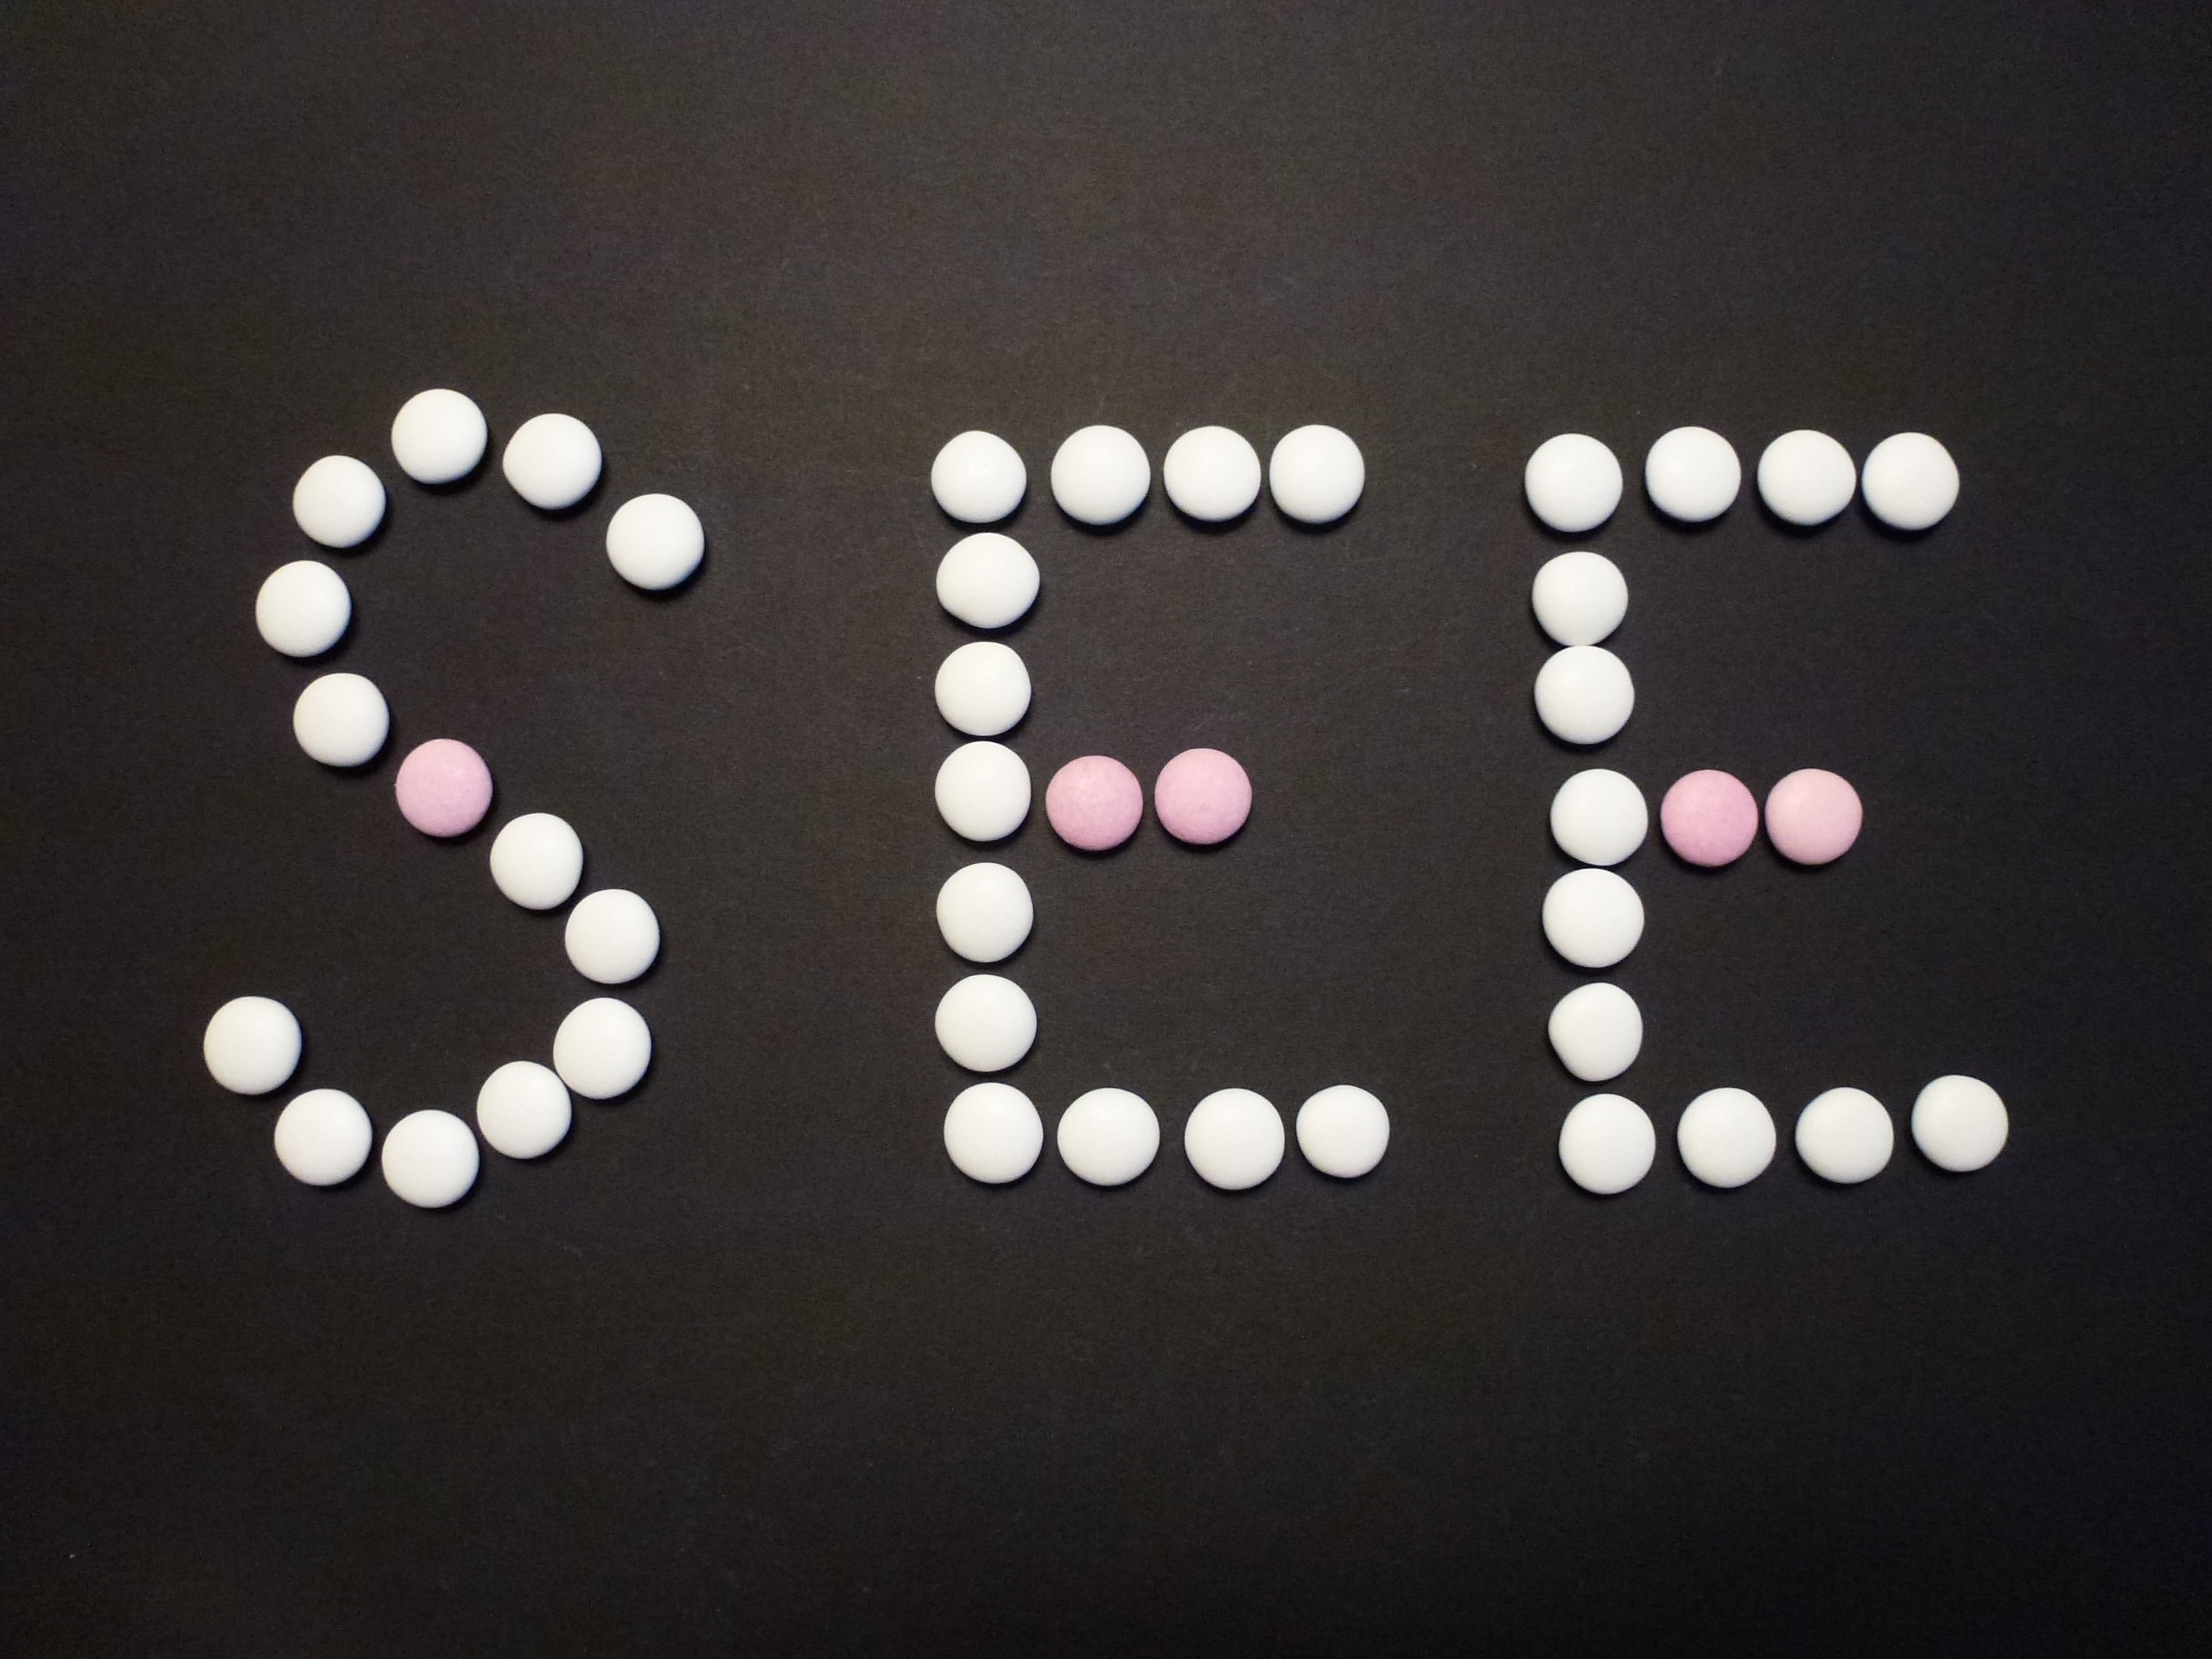
white, sweet, lake, number, pattern, food, colorful, pink, chocolate, delicious, circle, human body, sugar, candy, letters, organ, shape, benefit from, treat, confectionery, nibble, chocolate lentils